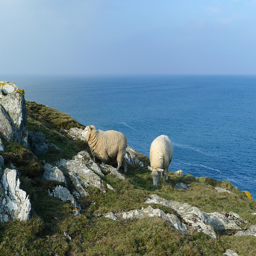
Two white sheep grazing on the side of a rocky cliff.
an image of 2 sheep riding on top of the hill
Two sheep graze on the side of a hill near an ocean.
Two sheep grazing on a hillside near the water
Two sheep are grazing on a grassy hill by the ocean.